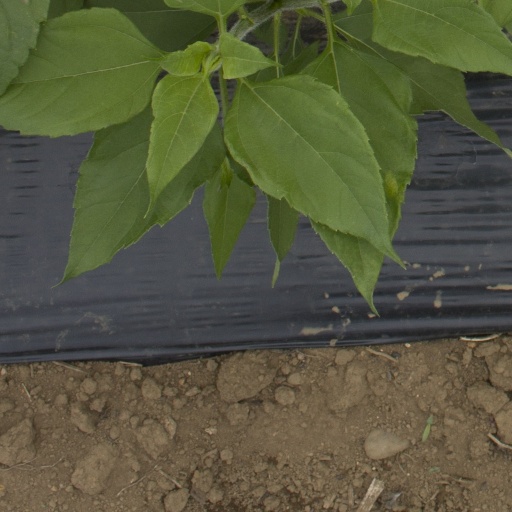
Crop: Jerusalem artichoke